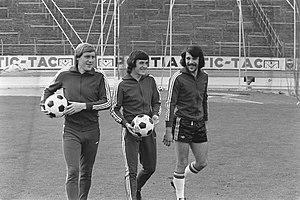
Cet article recense la liste des entraîneurs de la Jeunesse sportive de Kabylie. De la saison 1946-1947 à la saison 2011-2012, 63 entraîneurs, dont 53 différents, se succèdent à la tête de la JS Kabylie.